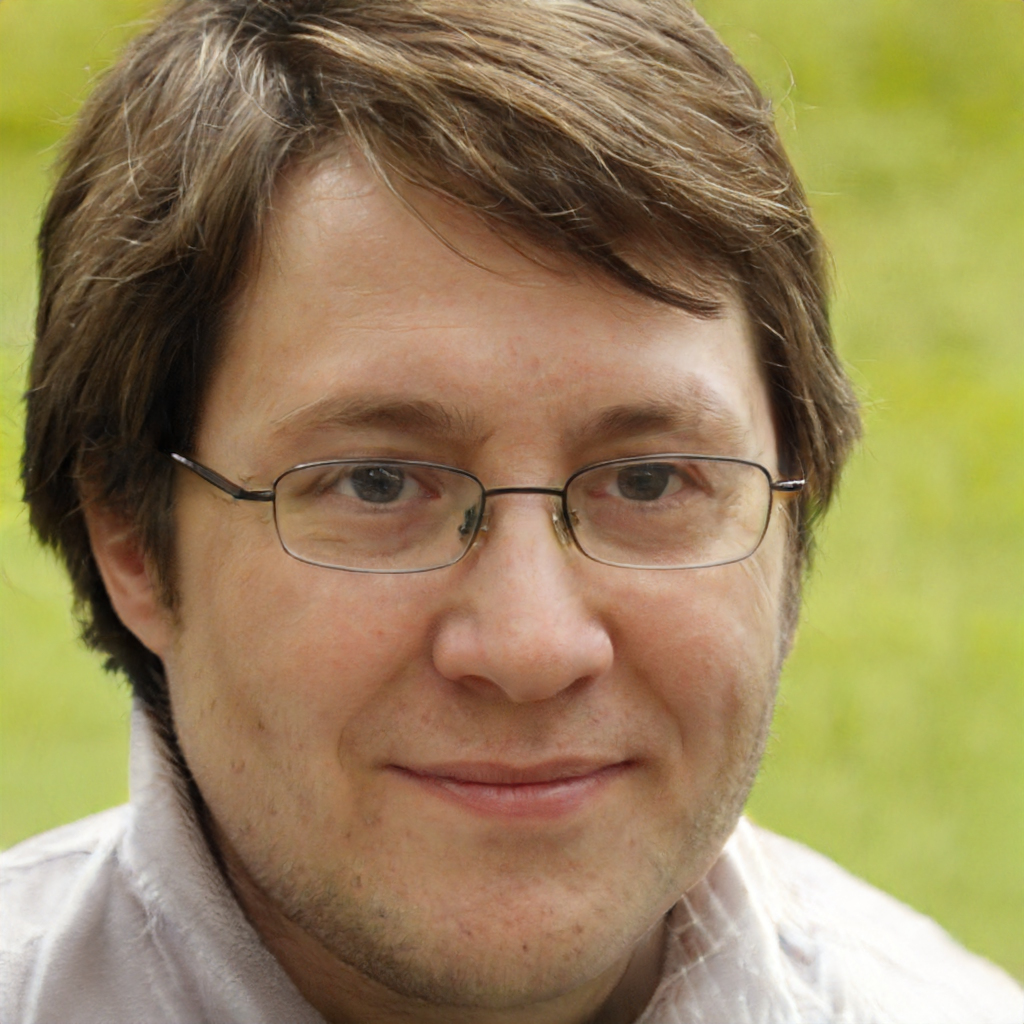
Label: Colored